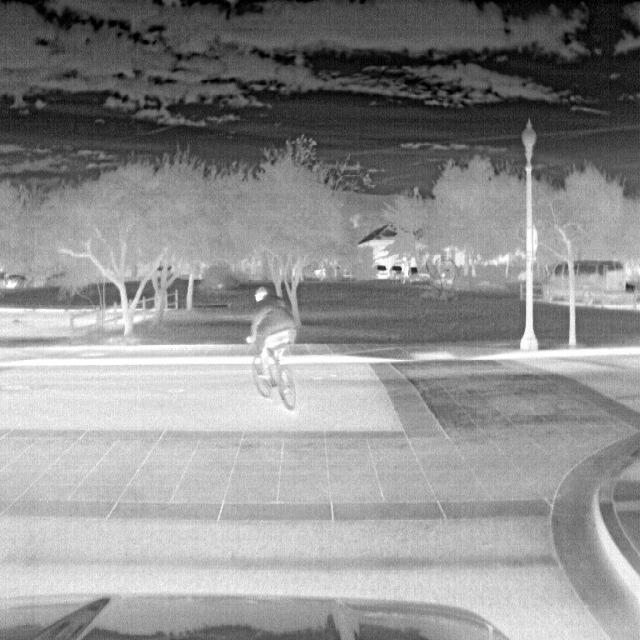
Detected objects:
label: person